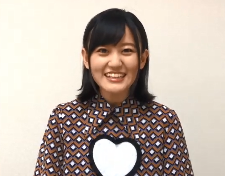
มิยุ ทากางิ

| image = 高木美佑.png
| name = มิยุ ทากางิ
| native_name = 高木 美佑
| native_name_lang = ja
| birth_place = จังหวัดมิยางิ ประเทศญี่ปุ่น
| occupation = นักพากย์ในประเทศญี่ปุ่น|นักพากย์
| years_active = ค.ศ. 2014 – ปัจจุบัน
| organization = 81 Produce
| height = 165 ซม.
มิยุ ทากางิ (, 8 กันยายน 1996 –) เป็นนักพากย์ในประเทศญี่ปุ่น|นักพากย์หญิงชาวญี่ปุ่น เกิด ที่เมืองเซ็นได จังหวัดมิยางิ สังกัด 81 Produce 株式会社81プロデュース‐声優プロダクション ส่วนสูง 165 ซม.
== ผลงานพากย์ ==
* "Wake Up, Girls!" (โอกาโมโตะ มิยุ)
* "อนิเมะงาตาริซ" (โทดะ มัตสึริ)
* "มีเดียมิกซ์สาวน้อยดีเจ" (อินุโยเสะ ชิโนบุ)
* "ฮีลเลอร์เกิร์ล" (โฮโนซากะ ชิโนบุ)
* "ไปต่างโลกก็ต้องไปกับสมาร์ทโฟนสิ" (ลูเซีย เลอา เรกุลุส)
== อ้างอิง ==
หมวดหมู่:บุคคลที่ยังมีชีวิตอยู่
หมวดหมู่:บุคคลที่เกิดในปี พ.ศ. 2539
หมวดหมู่:บุคคลจากจังหวัดชิบะ
หมวดหมู่:นักพากย์หญิงชาวญี่ปุ่น